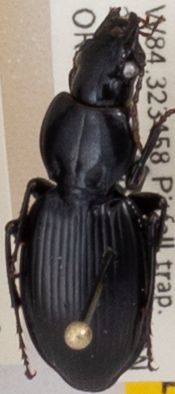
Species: Cyclotrachelus fucatus
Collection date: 2022-05-25
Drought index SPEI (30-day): -0.17
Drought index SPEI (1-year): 0.54
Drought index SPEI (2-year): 0.03